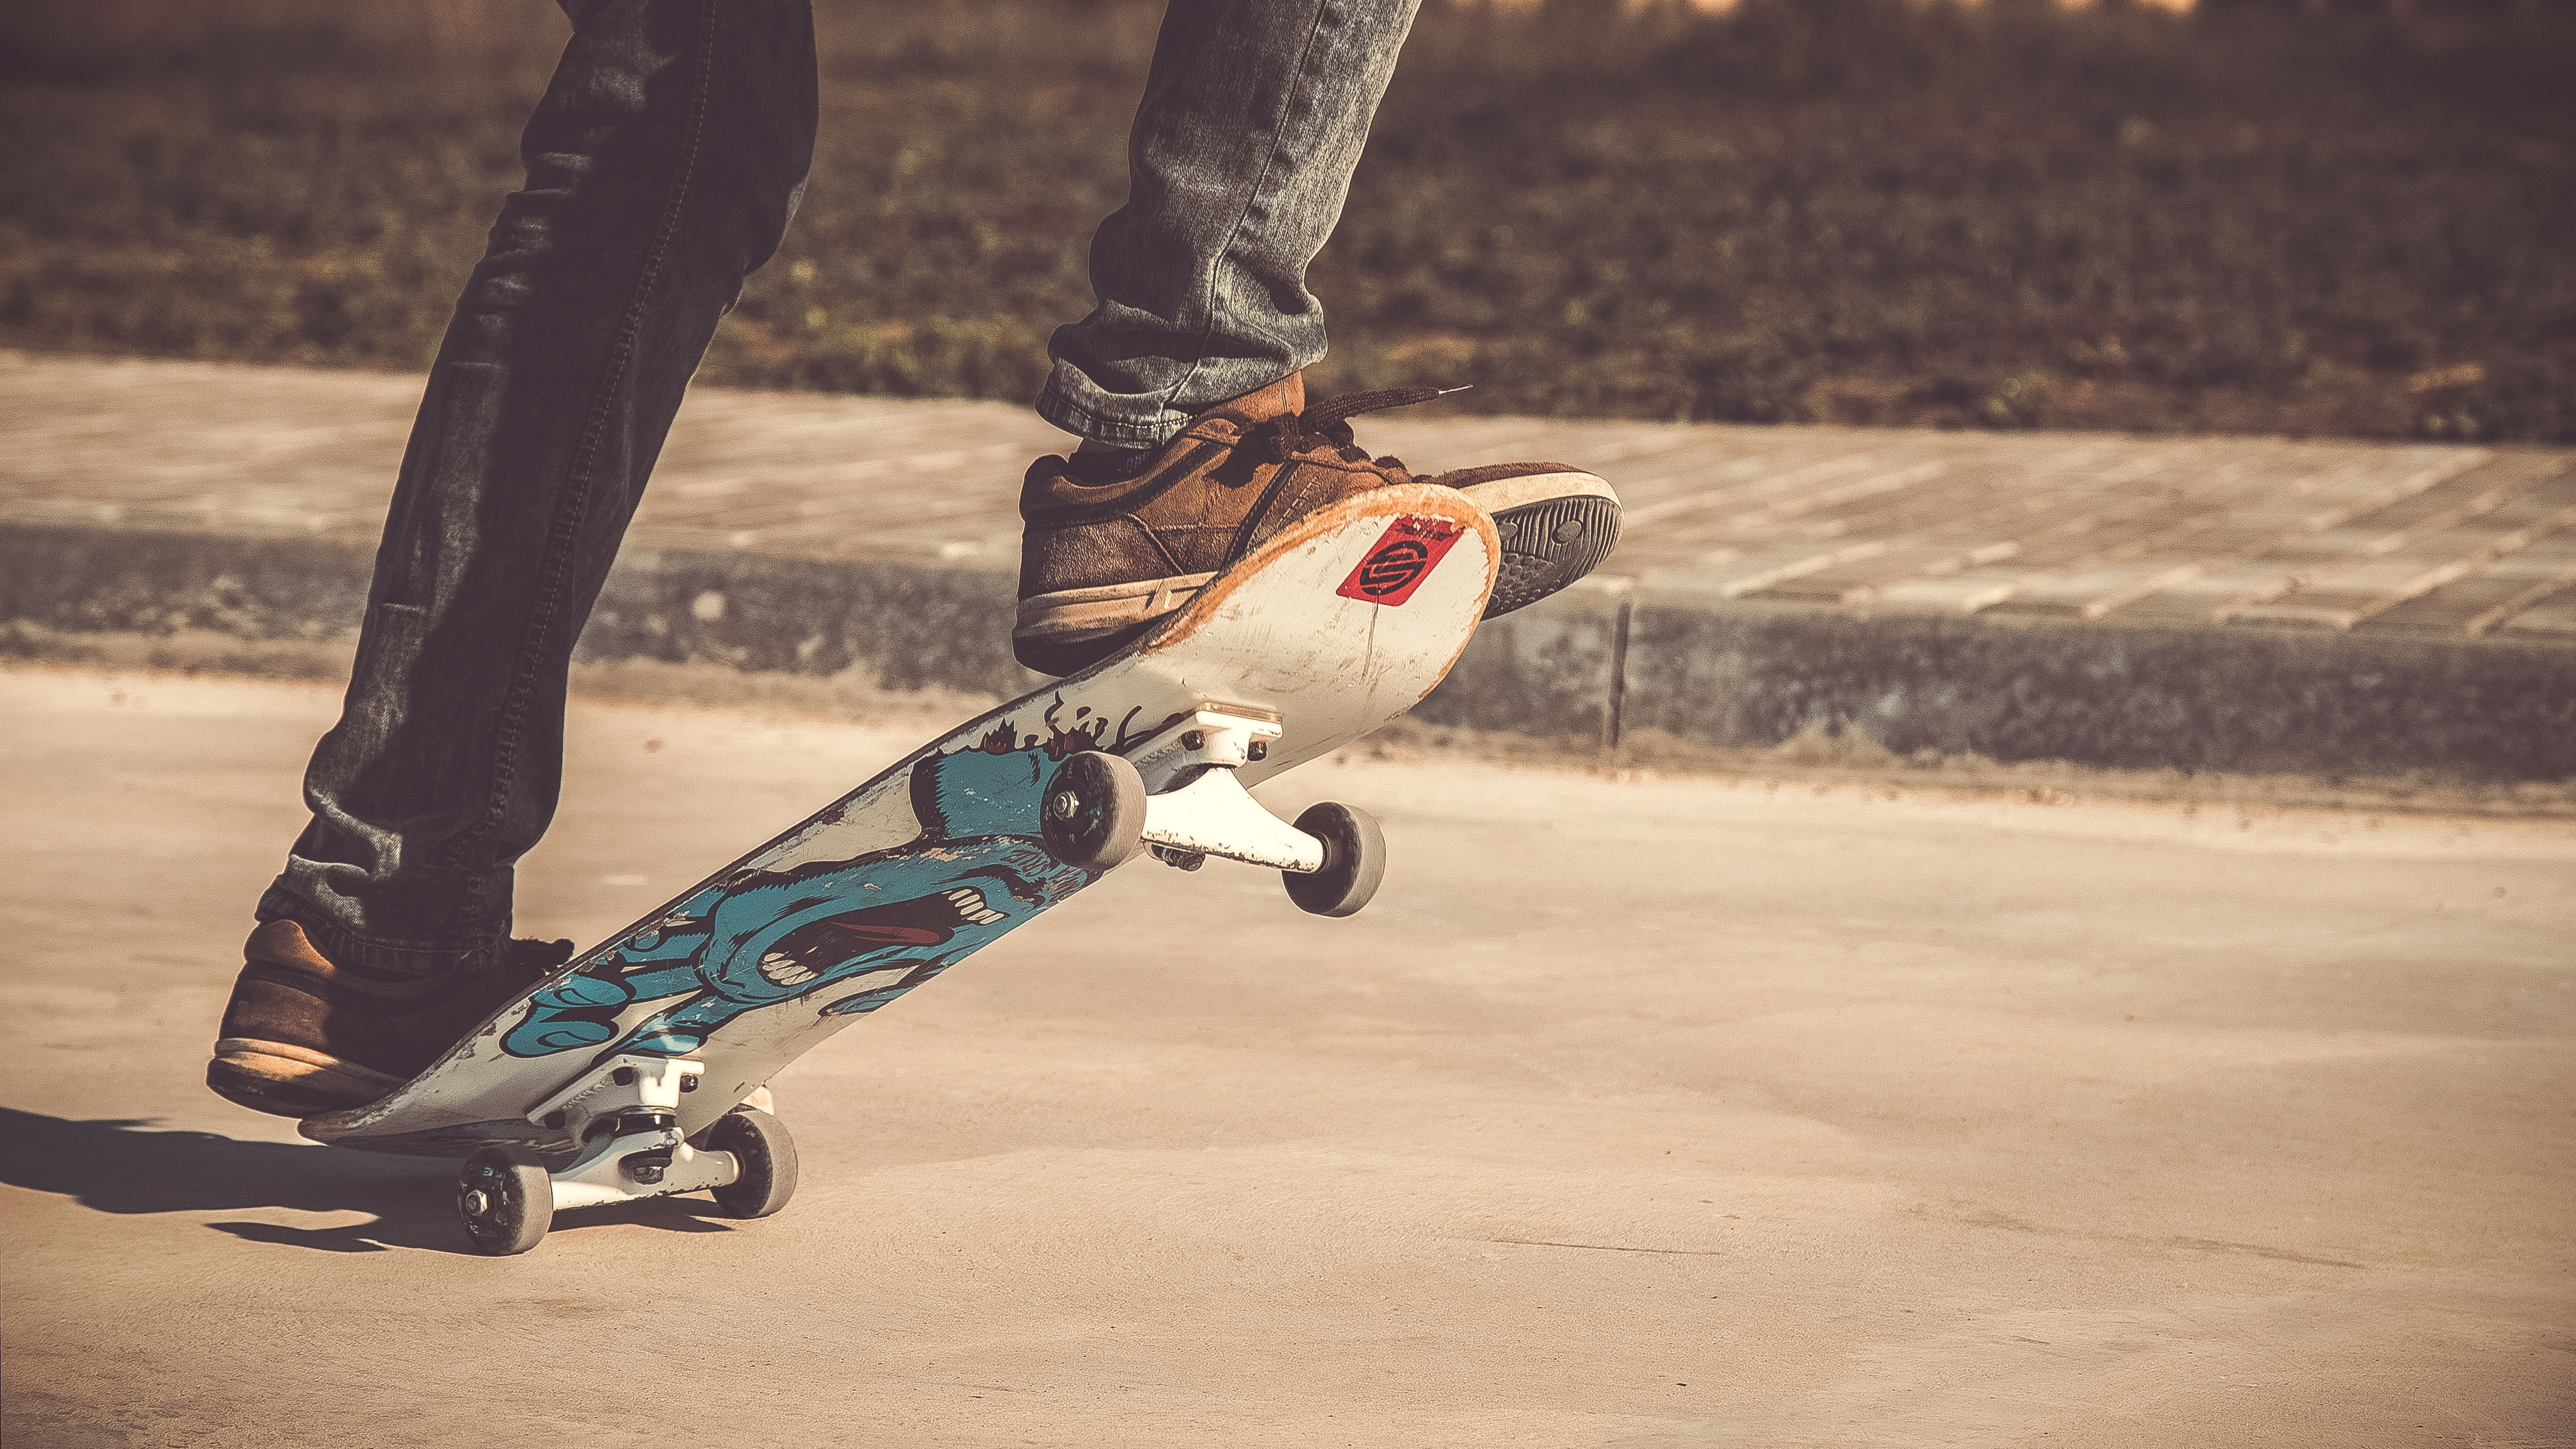
skateboarding, longboarding, skateboard, boardsport, skateboarder, Skateboarding Equipment, sports equipment, footwear, recreation, longboard, freebord, kickflip, extreme sport, shoe, rolling, individual sports, sports, roller skating